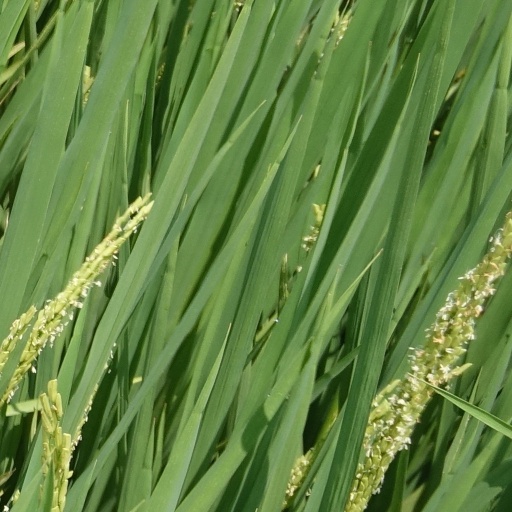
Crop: rice